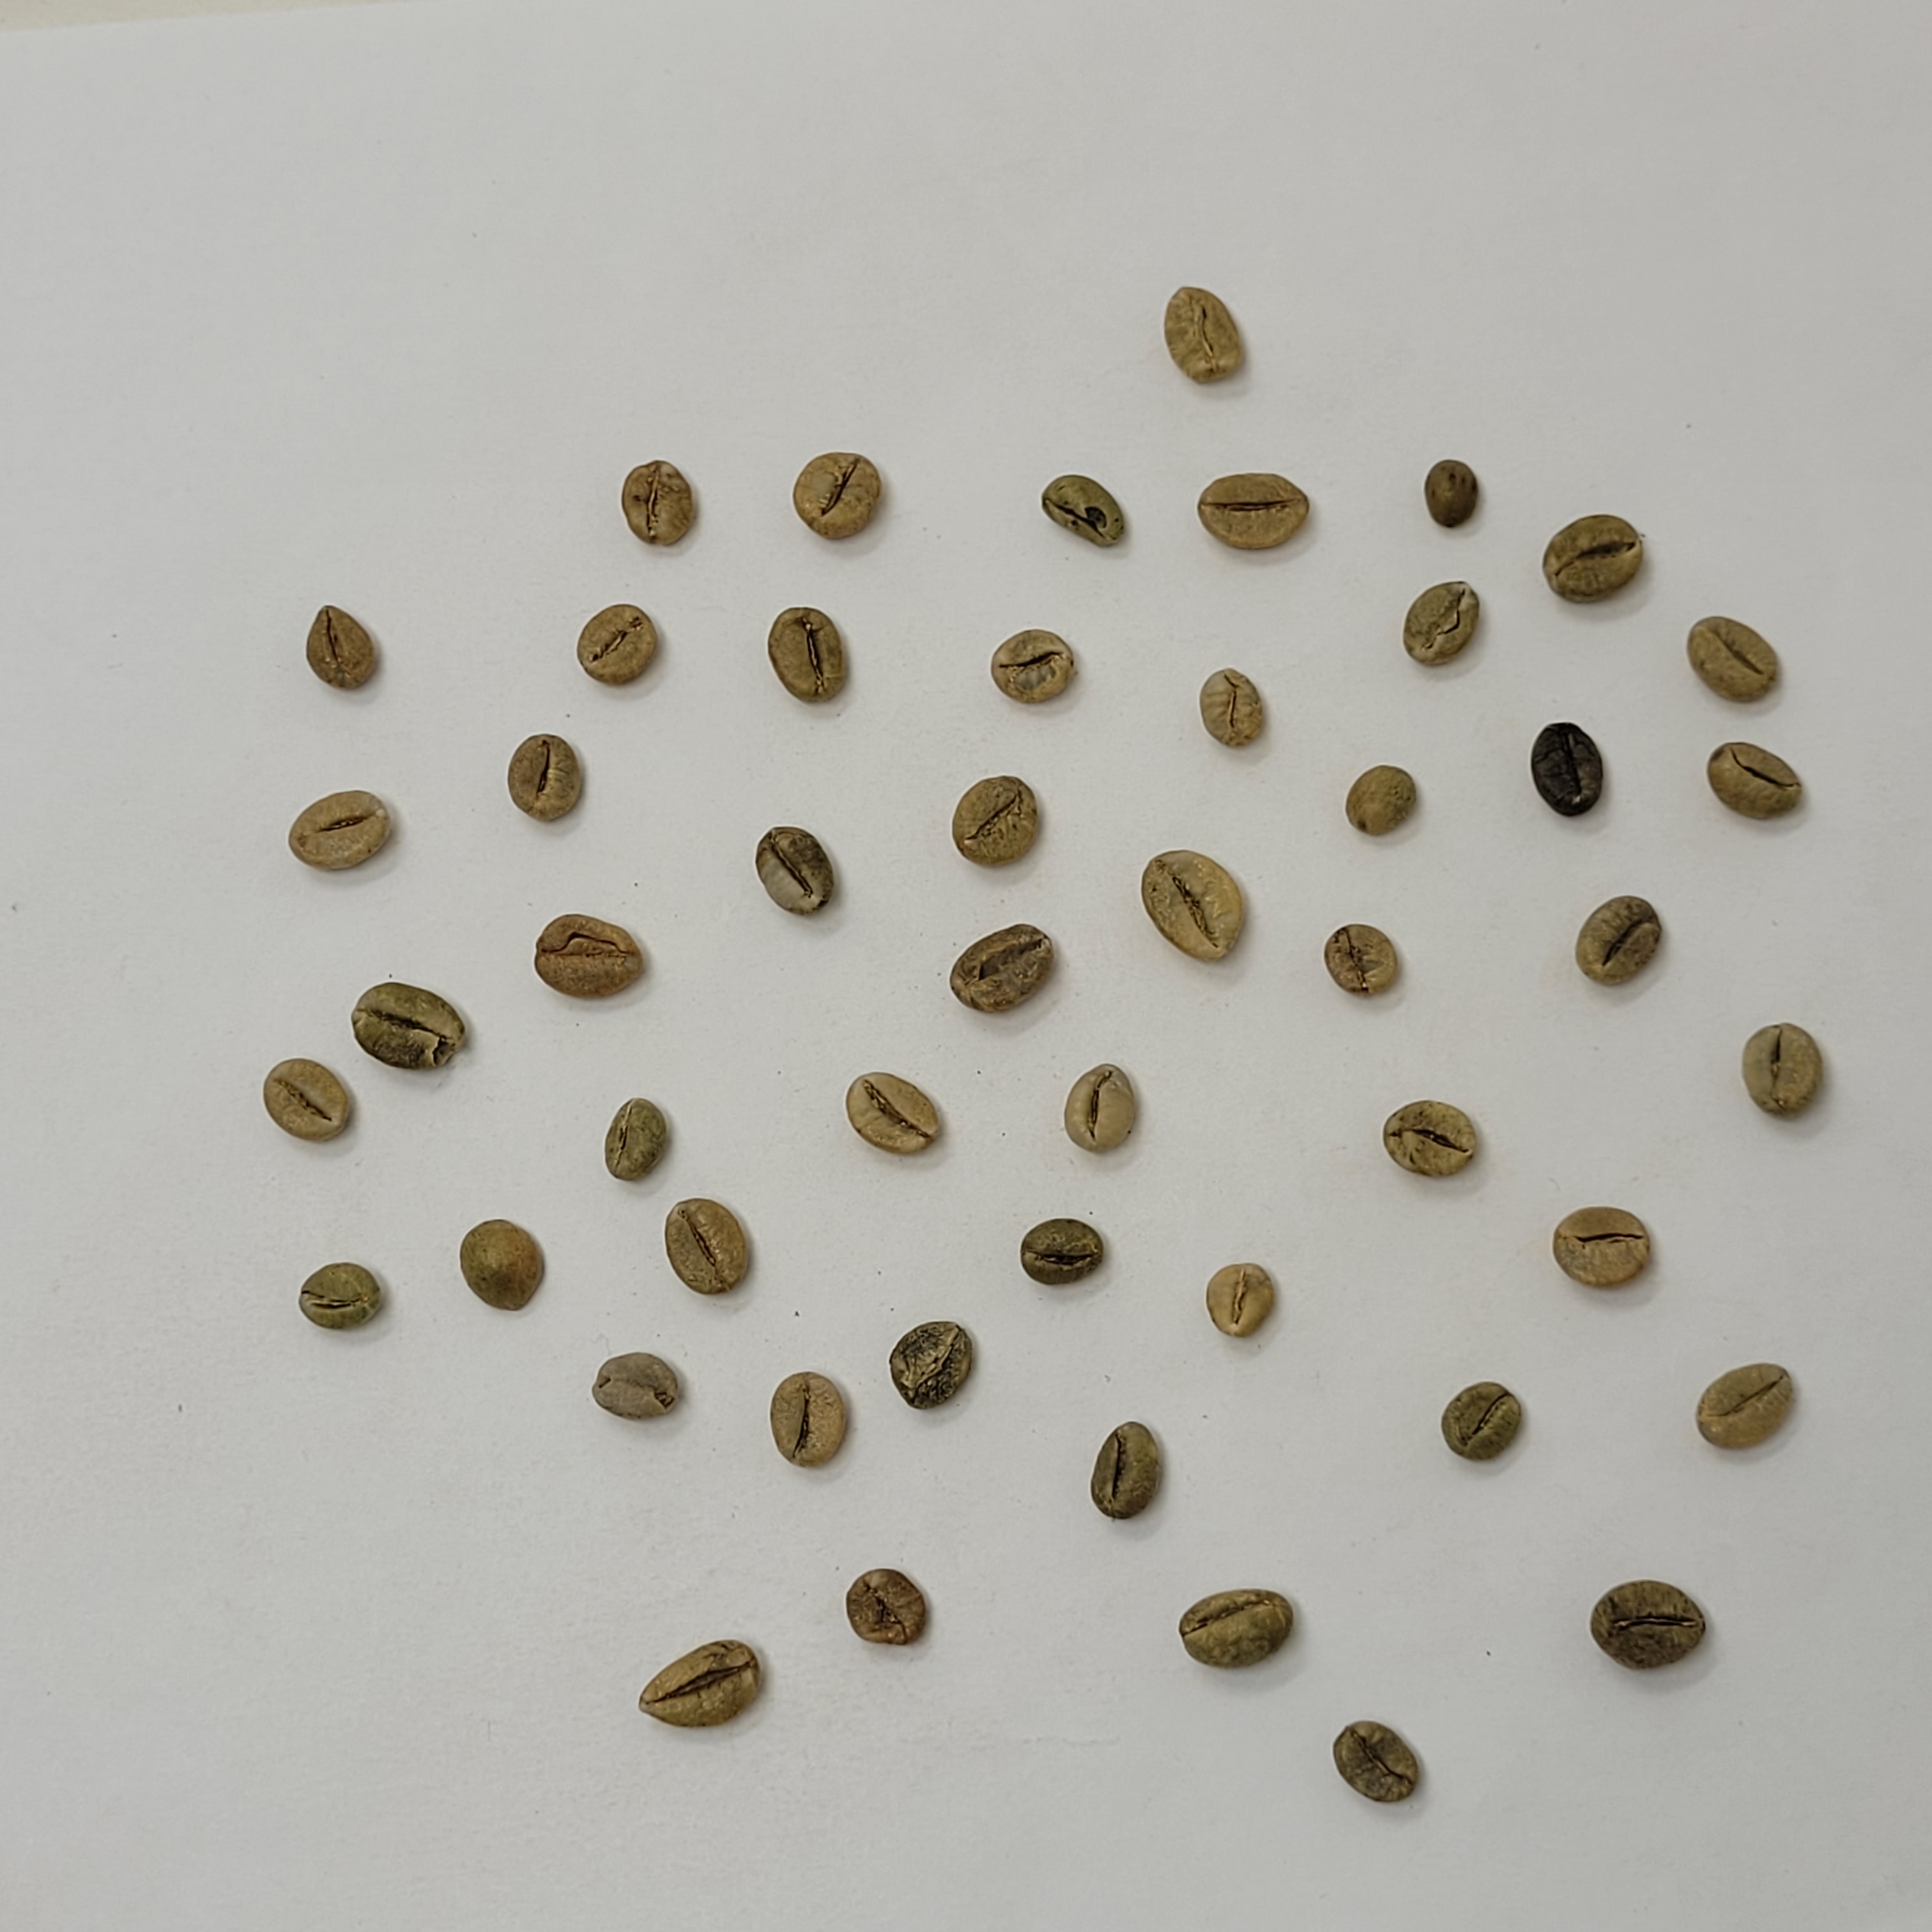
Coffee bean quality grade: Bulk